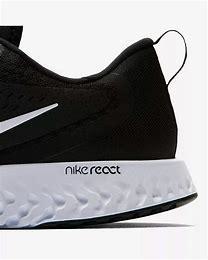
Brand: Nike
Model: Legend React